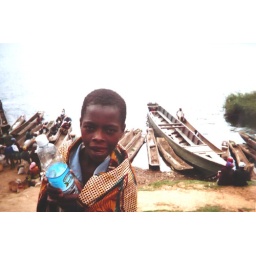
photo # 48/8. I gave her my water bottle in exchange for permission to photo her